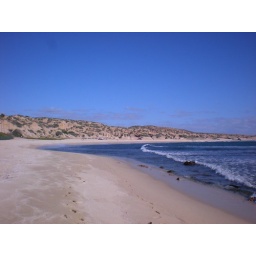
You can kind of see the white truck in the center...beach went on and on and on....